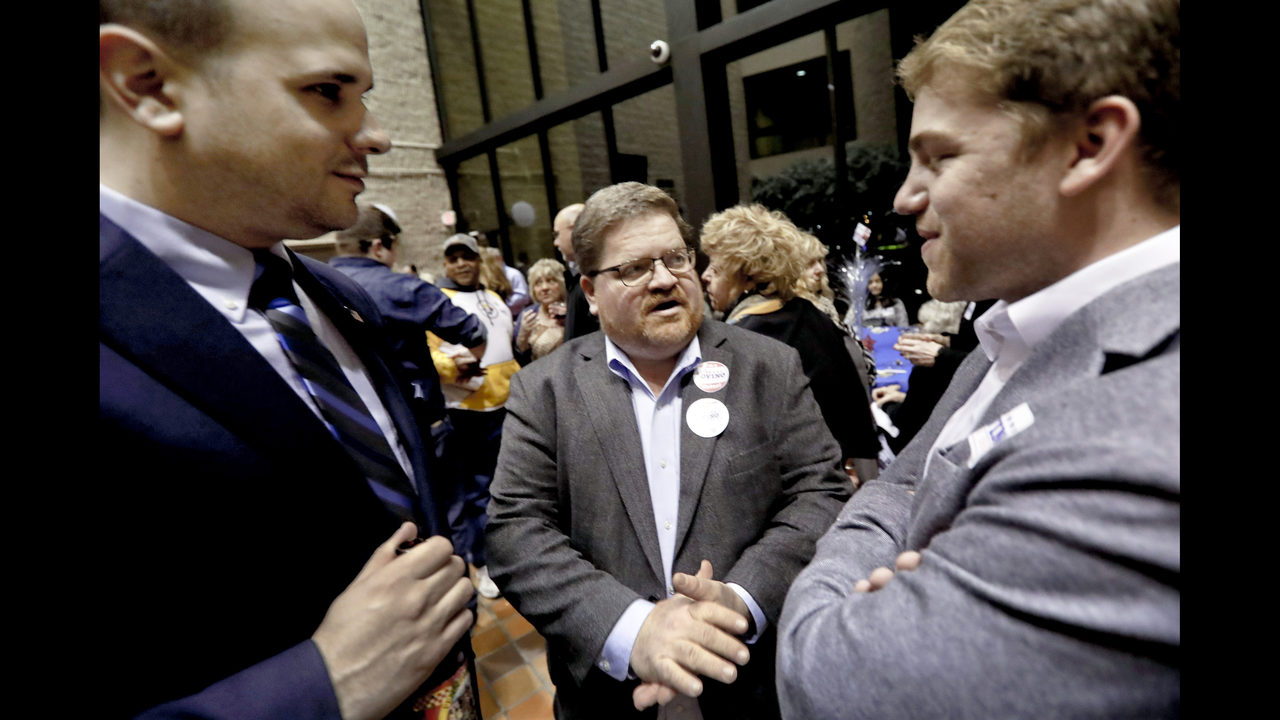
Gender: men